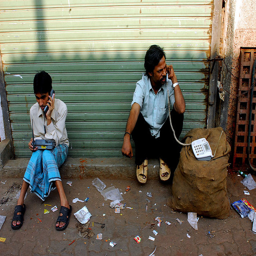
Man and woman sitting in front of a garage using telephones.
A couple of people with phones on a street.
Two men sitting on a sidewalk talking on the telephone.
Two men in front of metal door are on a telephone.
A man sitting on the floor while talking on a phone.